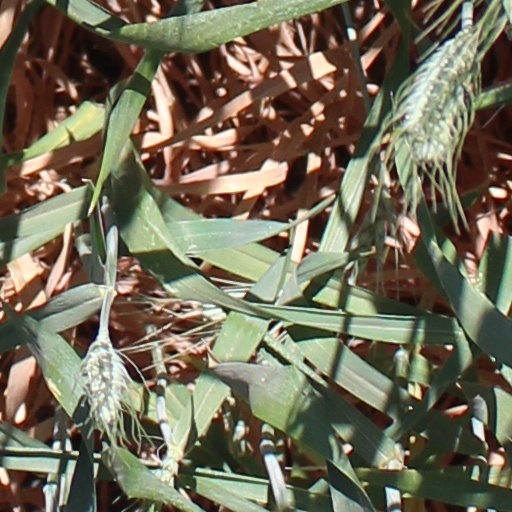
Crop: wheat